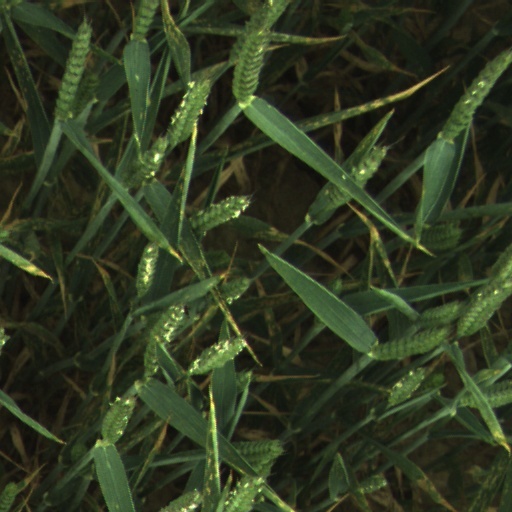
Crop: wheat